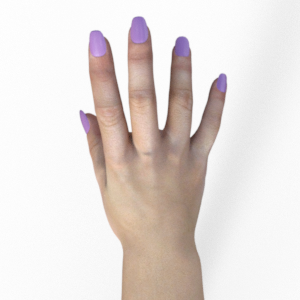
Label: paper